Bob Lewis (musician)

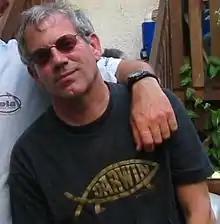
Lewis in 2006

Robert Curtis Lewis (born March 4, 1947) is an American composer and musician. He is best known as a co-founder (along with Gerald Casale) of the new wave band Devo. He graduated from Kent State University shortly after the Kent State shootings on May 4, 1970.